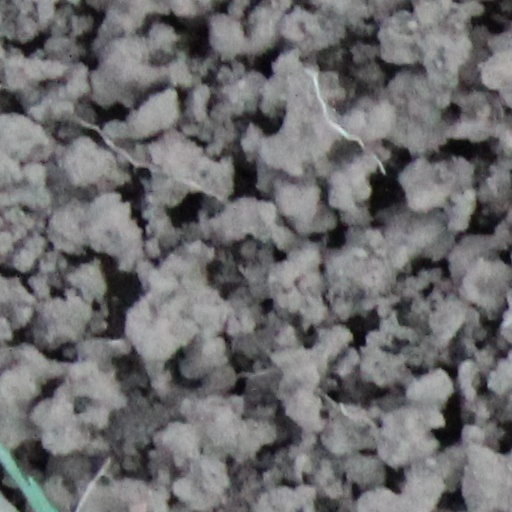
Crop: wheat